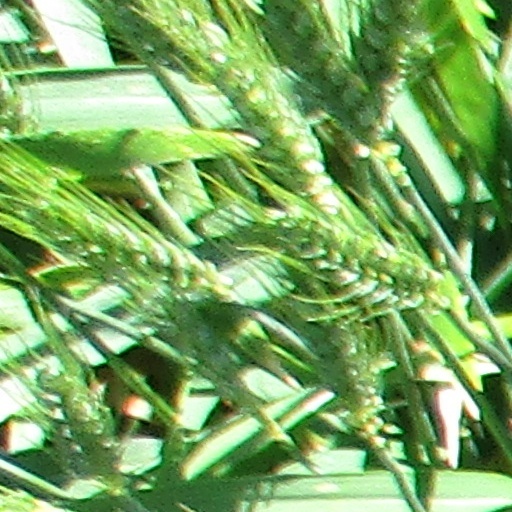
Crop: wheat